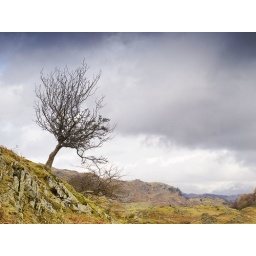
Tree bent by the wind on a rock face in the Lake district silhouetted against a stormy sky